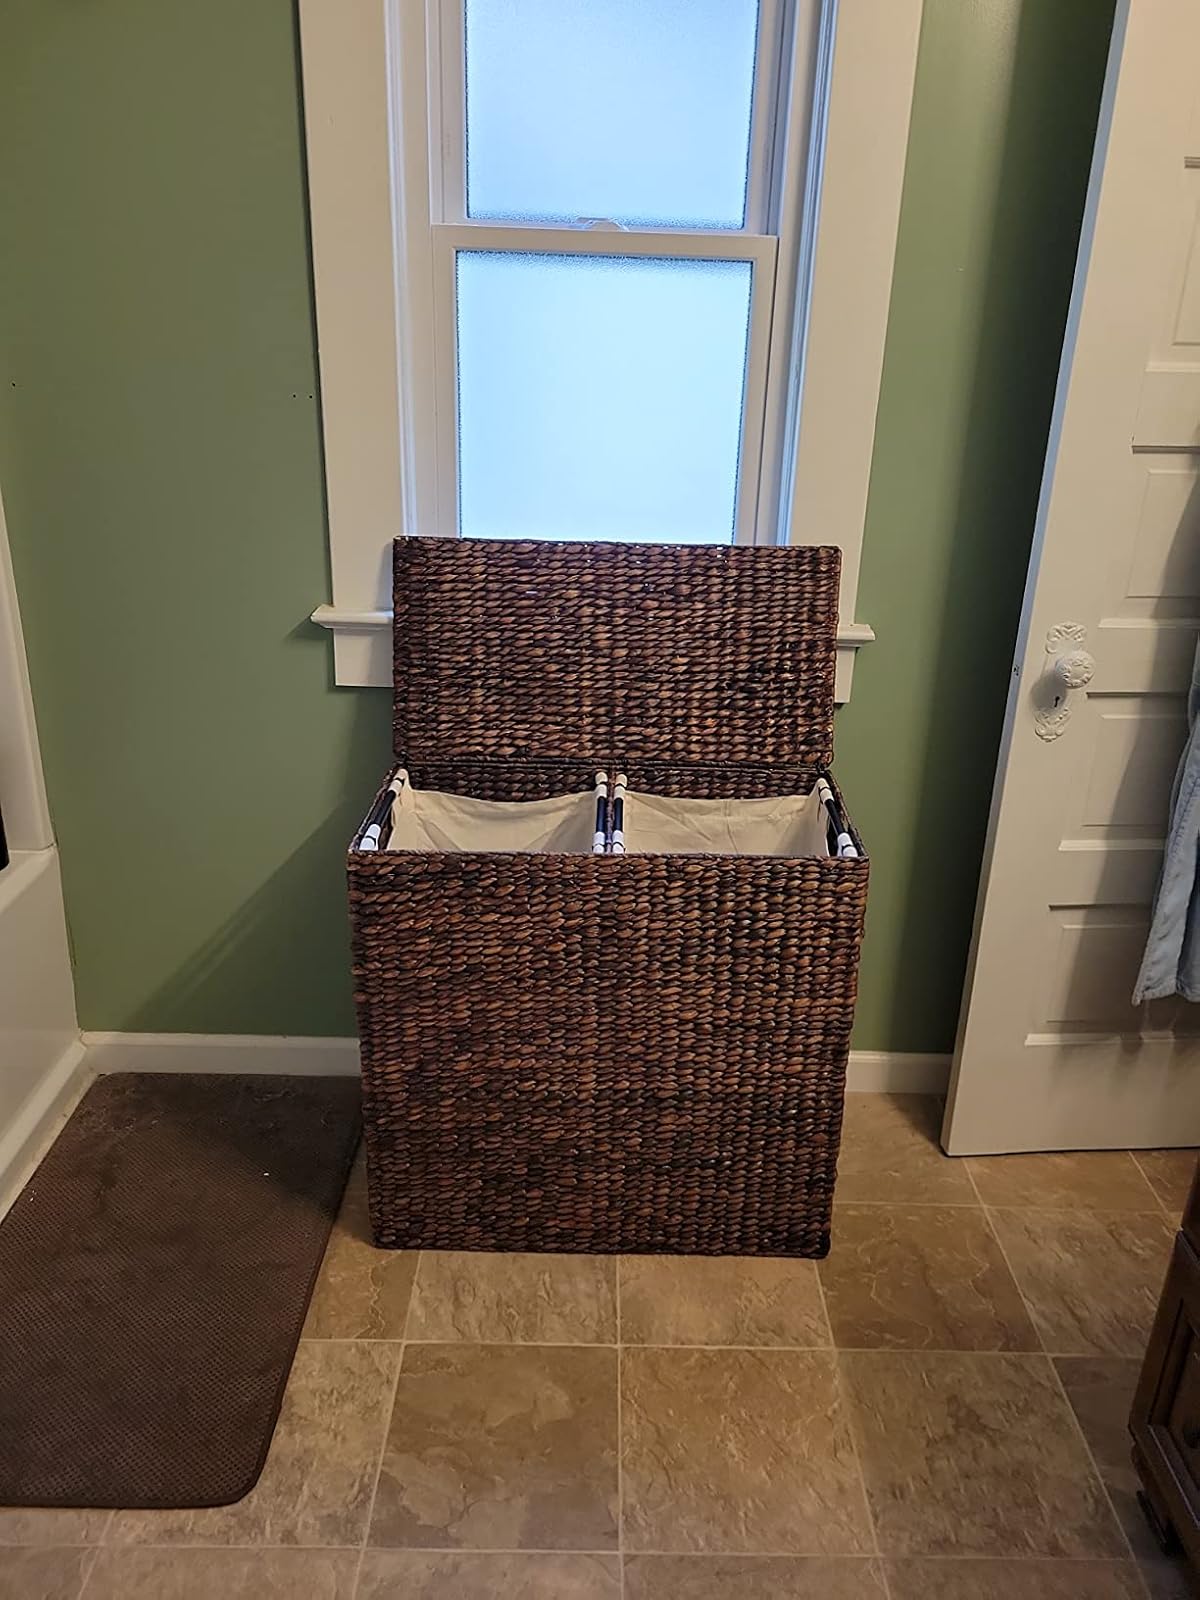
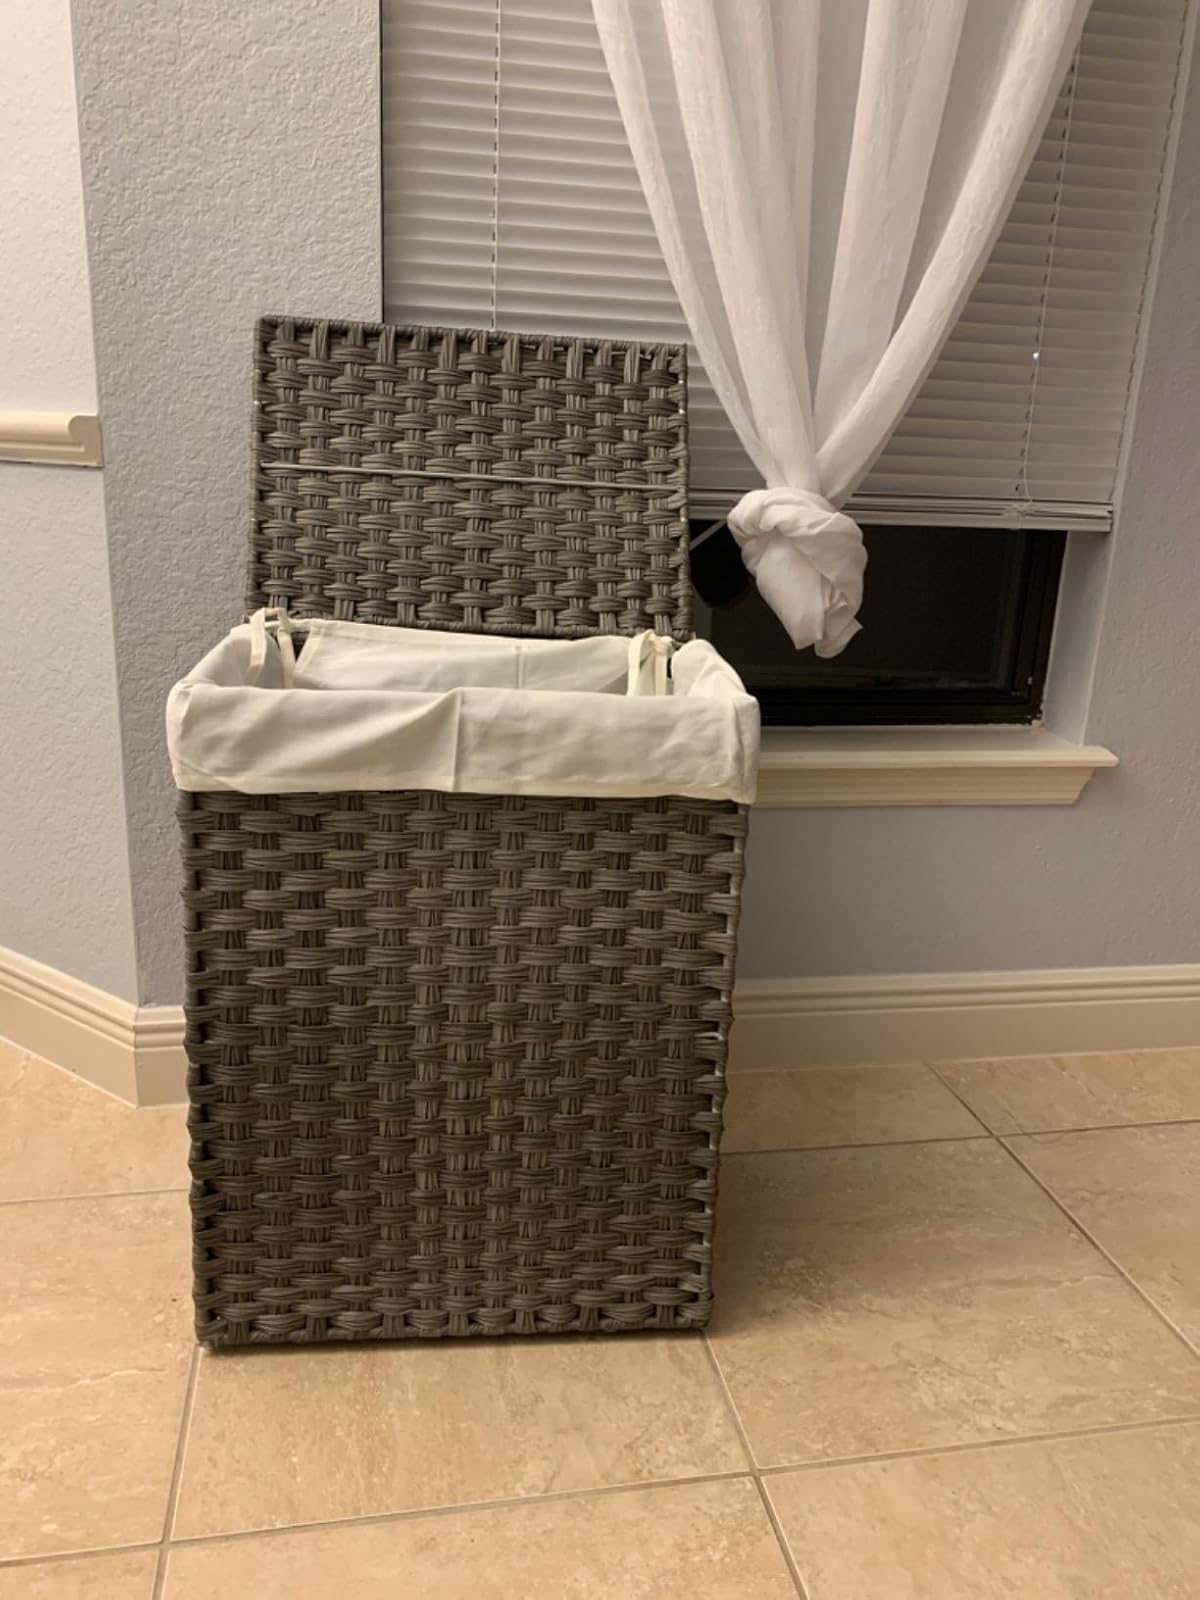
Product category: items_hamper
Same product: no